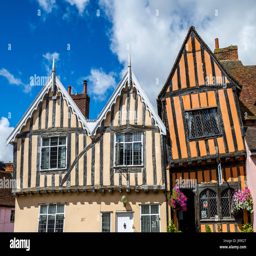
the crooked wood framed house